Eidgenössisches Schützenfest

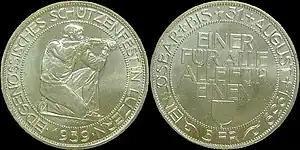
1939 "Schützentaler" (Lucerne)

"Schützentaler" (commemorative silver coins in thaler size, not to be confused with shooting medals awarded for shooting performance) were first minted in 1842, by Graubünden for the festival in Chur.